Ron Ziel

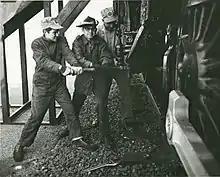
“Ron Ziel (center) with other members of the Long Island-Sunrise Trail Chapter of the NRHS working on LIRR Engine #35 at Eisenhower Park, Westbury, NY, 1969, Photographer unknown"

Born in Manhattan, his family moved to eastern Queens in 1942, and eventually settled in Melville in 1949. He first became interested in railroads as a small child, when his mother would take him to watch the trains at the Long Island Rail Road stations at Queens Village and Bellerose.